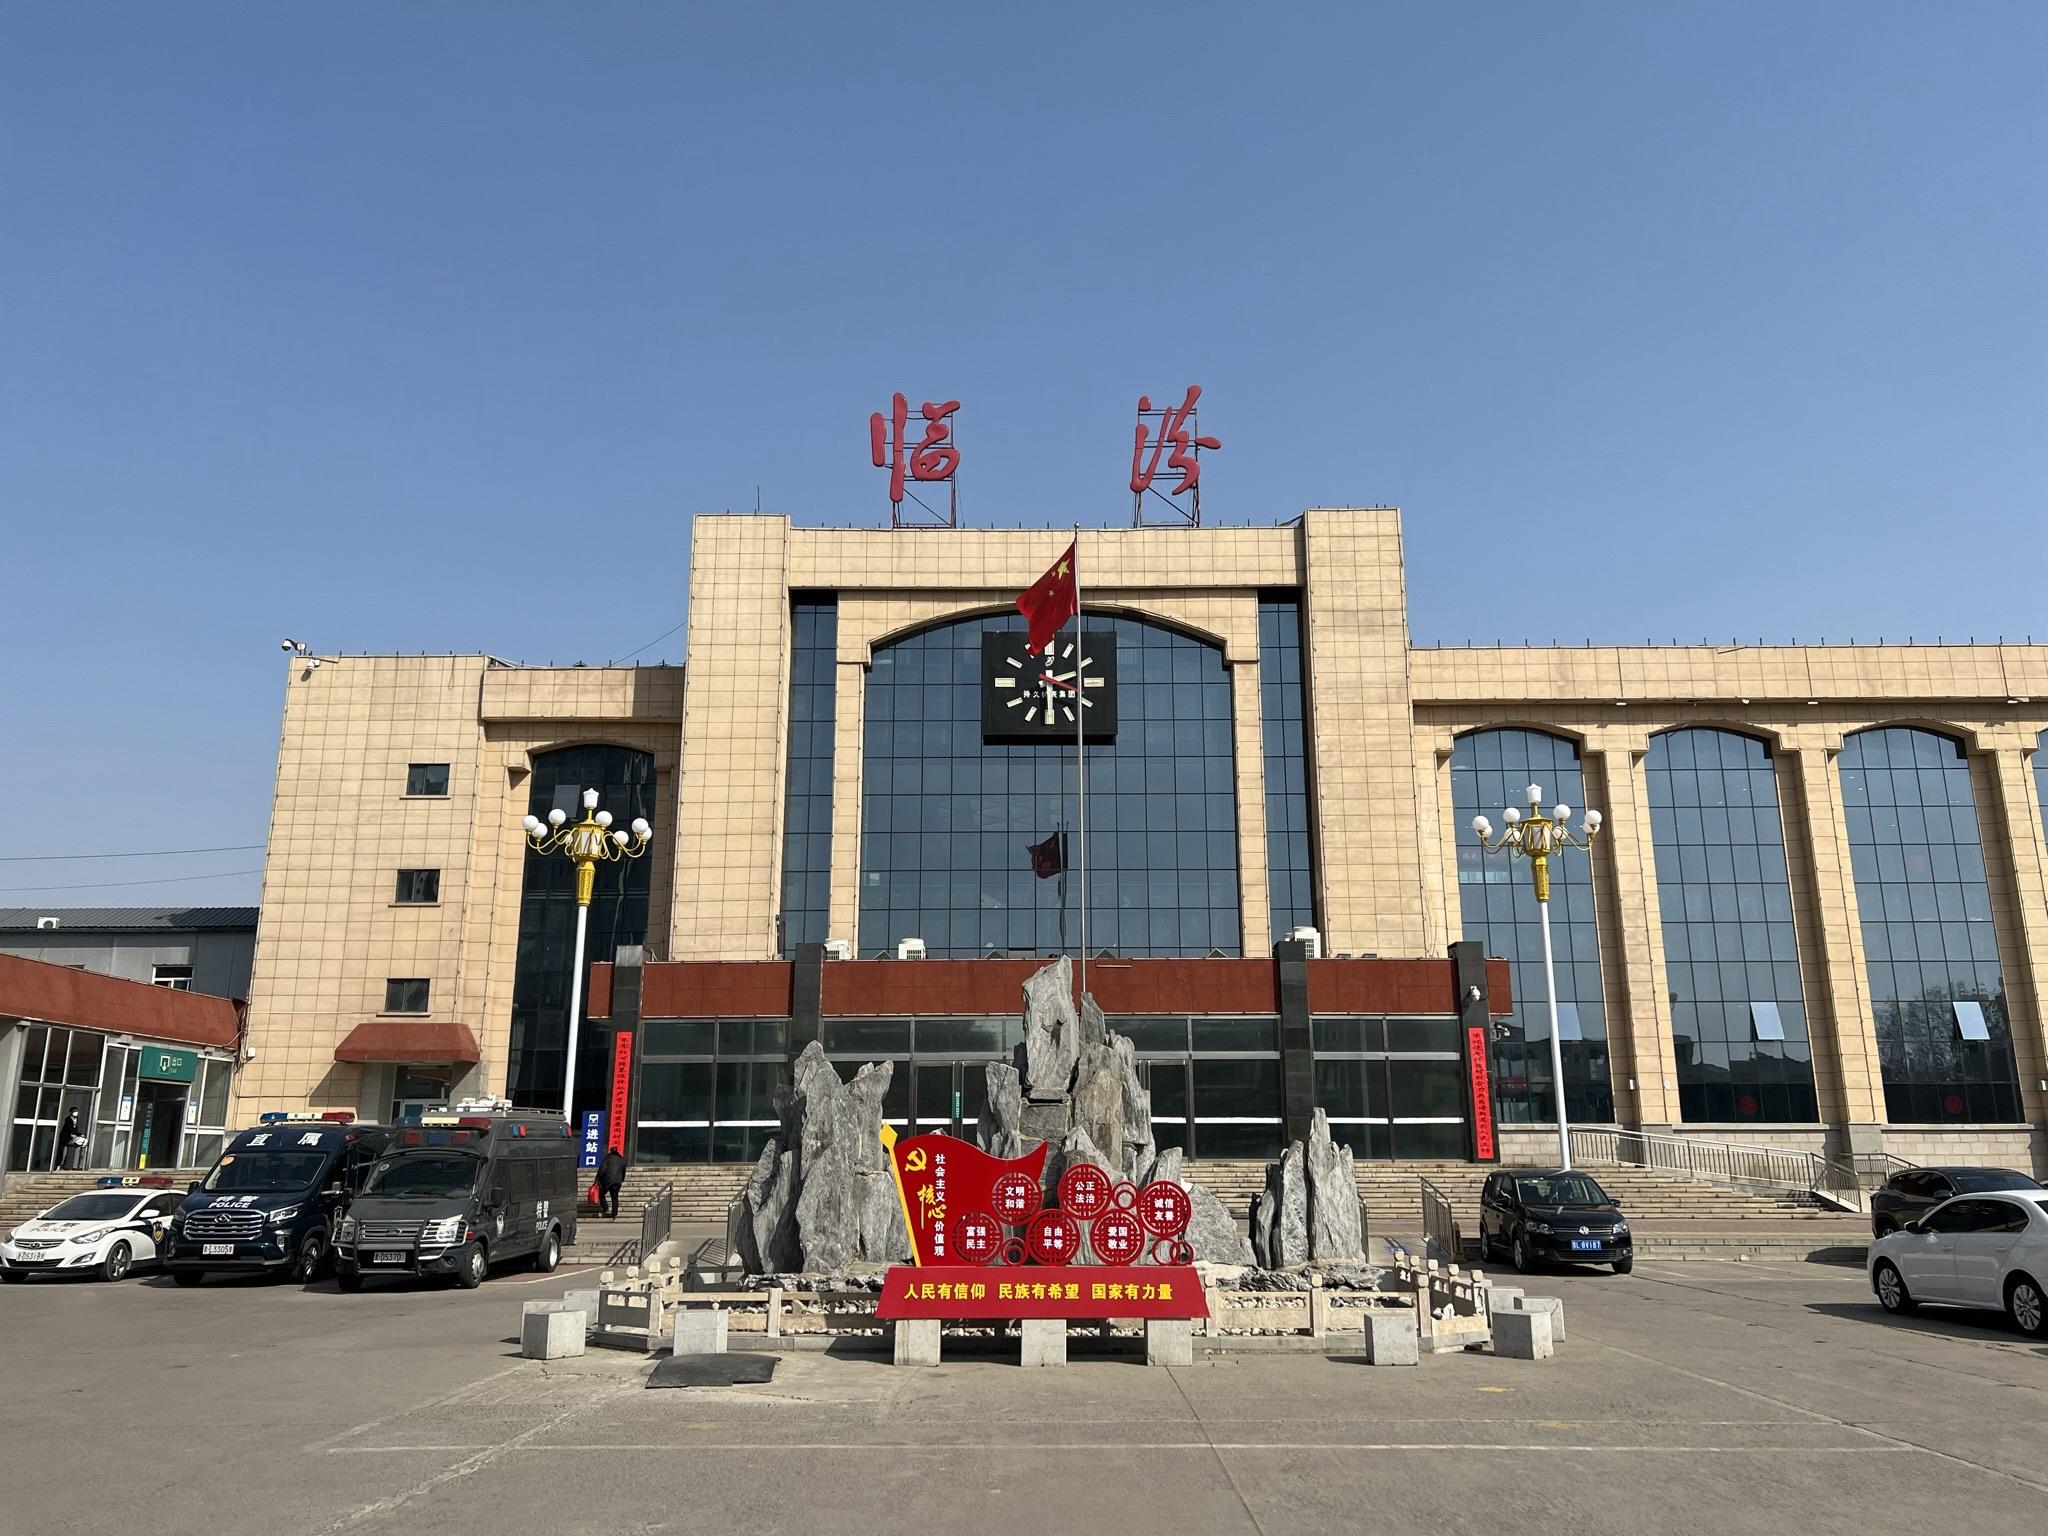
地标名称：临汾站
所在城市：临汾市·尧都区